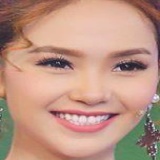
ca sĩ Minh Hằng